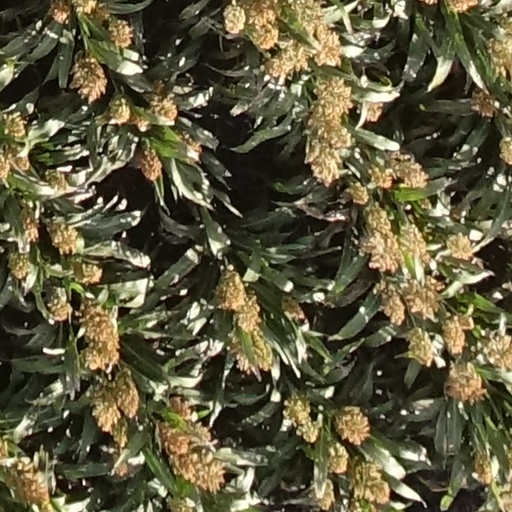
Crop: sorghum